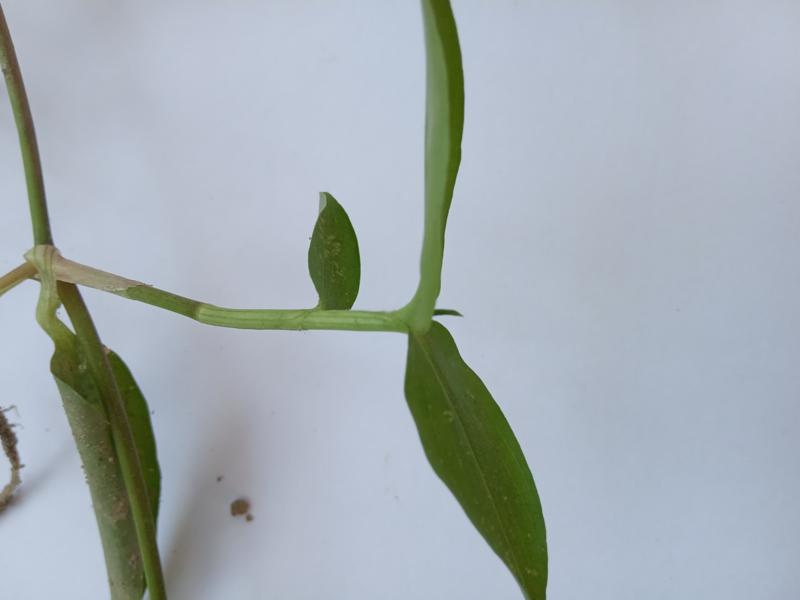
Weed species: Commelina benghalensis